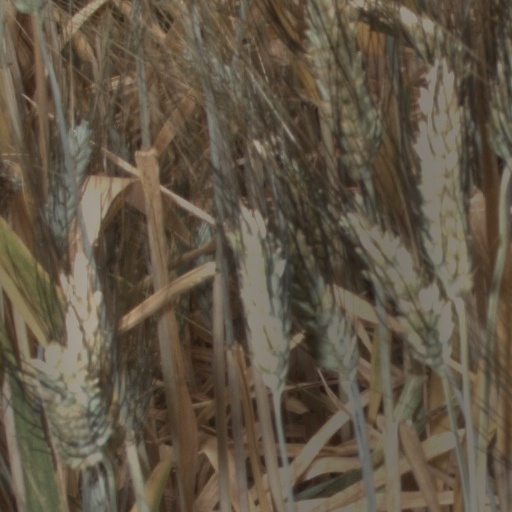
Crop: wheat